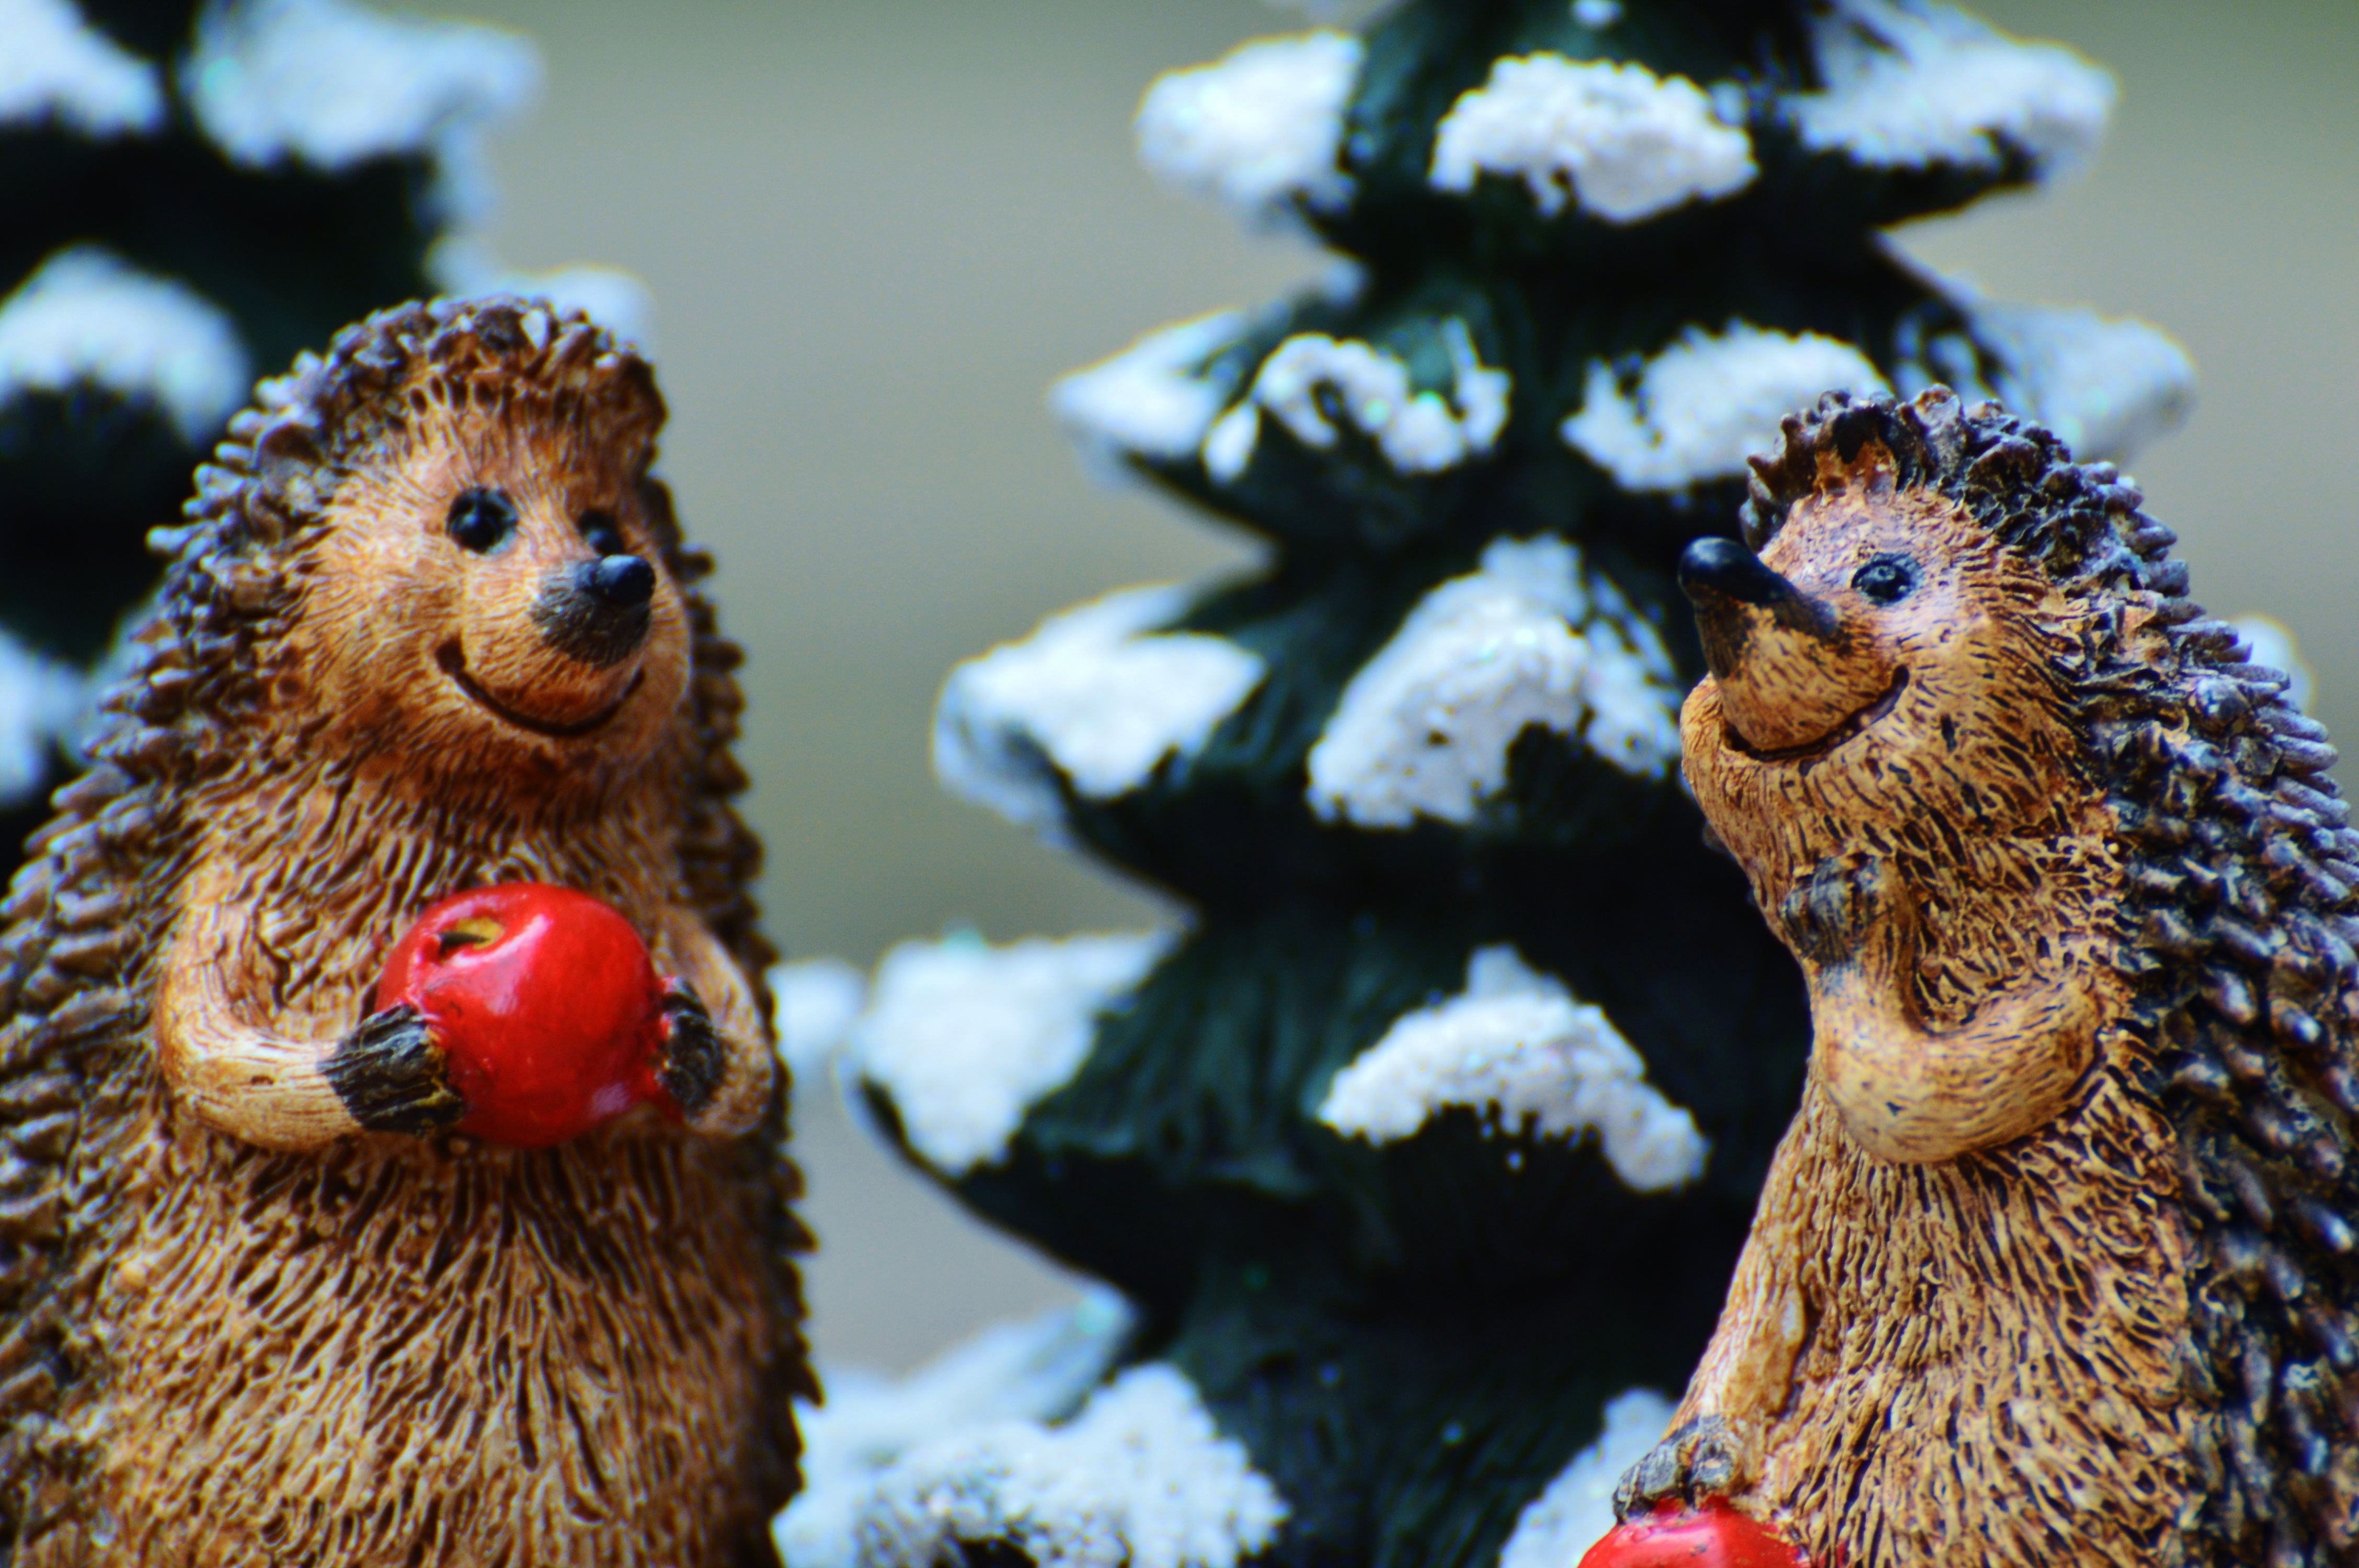
apple, winter, bird, sweet, cute, wildlife, decoration, christmas, christmas tree, fauna, celebrate, deco, advent, christmas decoration, gifts, festival, figure, contemplative, hedgehog, funny, december, wintry, nicholas